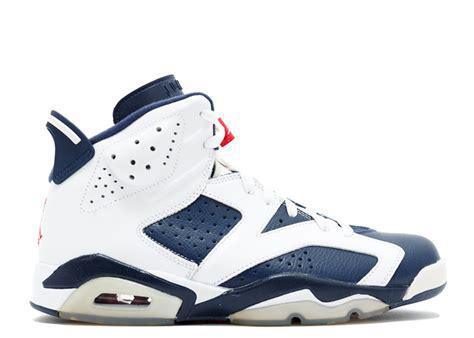
Brand: Jordan
Model: 6 Retro